The Call of the North (1914 film)

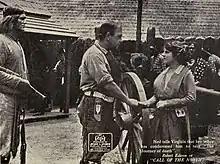
Film still

The Call of the North is a 1914 American silent adventure-drama film directed by Oscar Apfel and Cecil B. DeMille. It is based on the 1903 novel, "The Conjuror's House; a Romance of the Free Forest" by Stewart Edward White and its 1908 play adaptation "The Call of the North" by George Broadhurst. Robert Edeson starred in the play and reprises his role in this film. He played a dual role of both Ned Stewart and his own father, Graehme Stewart.